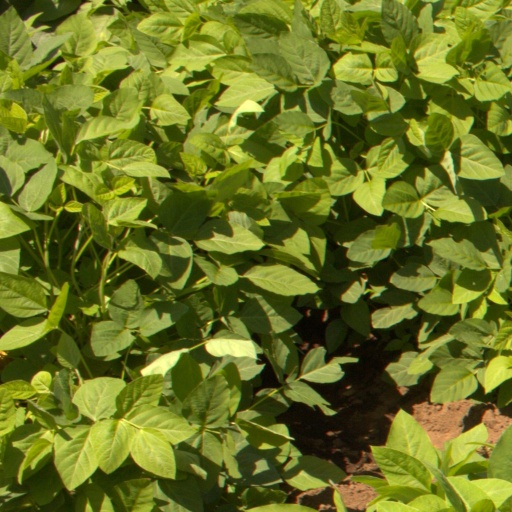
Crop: soybean